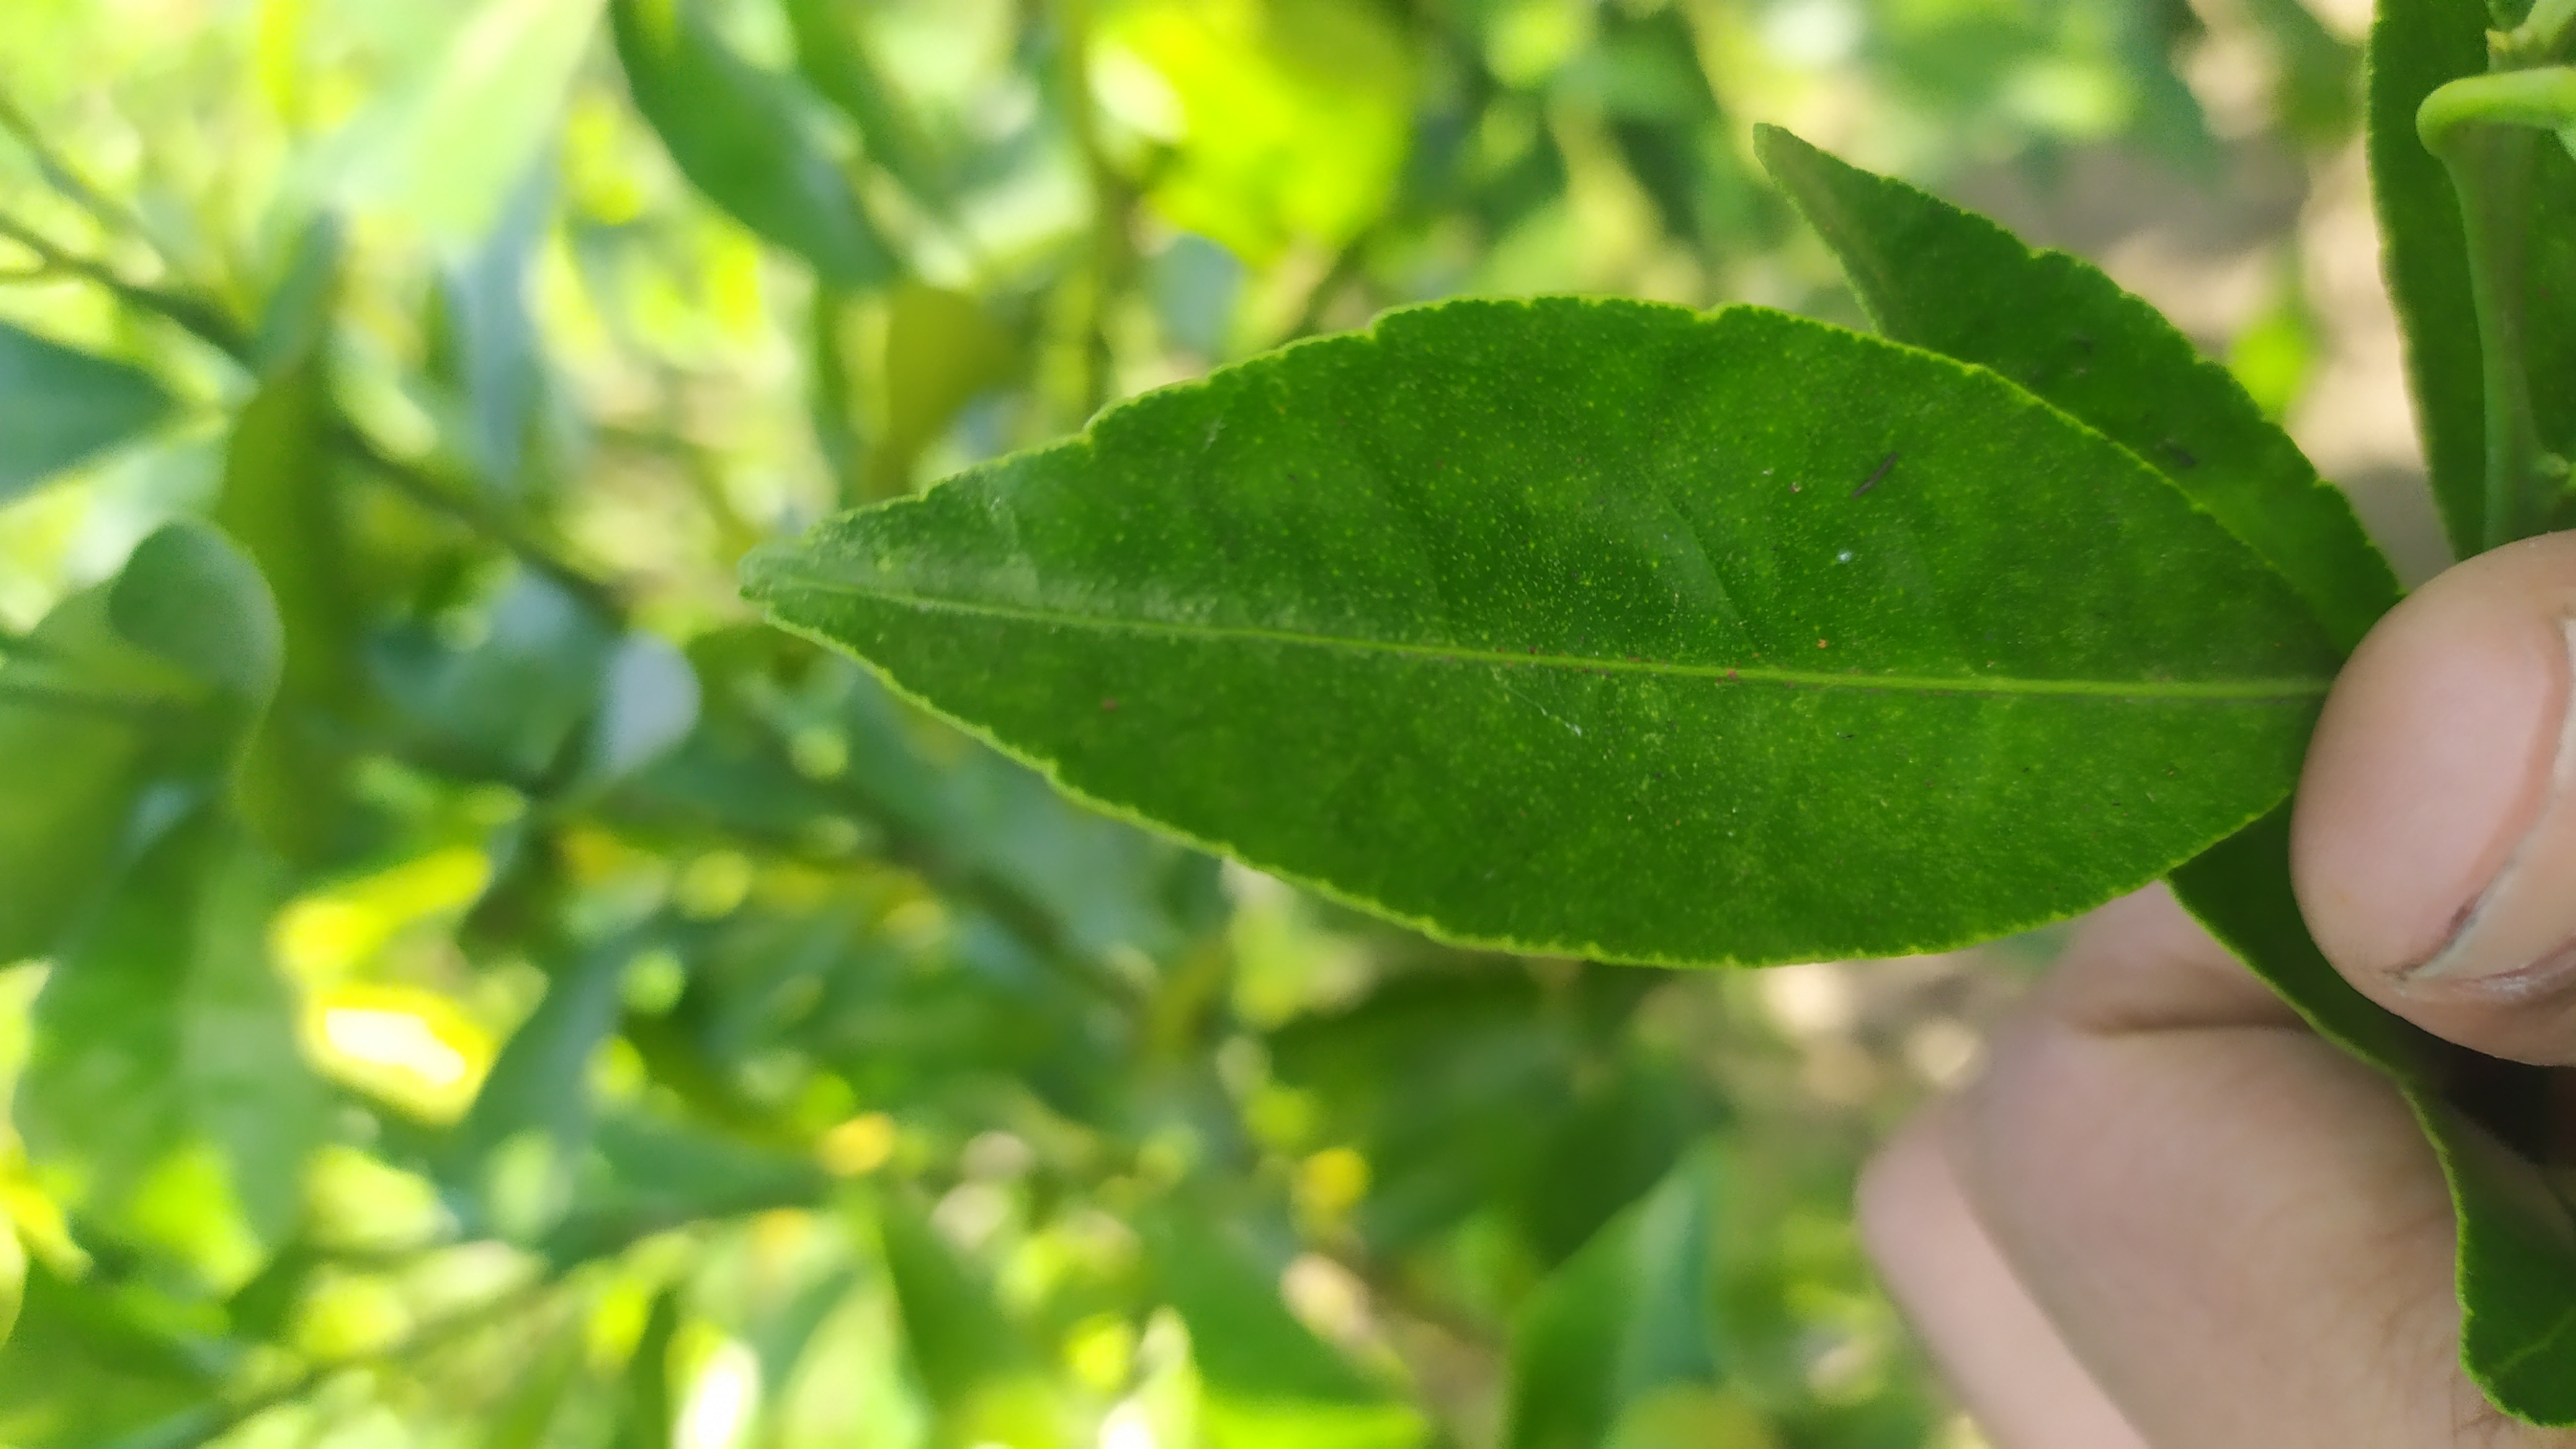
Mandarin leaf variety: Mandaring